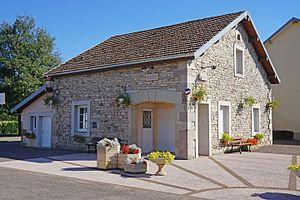
La mairie de Lantenot.
Lantenot est une commune française située dans le département de la Haute-Saône, en région Bourgogne-Franche-Comté.